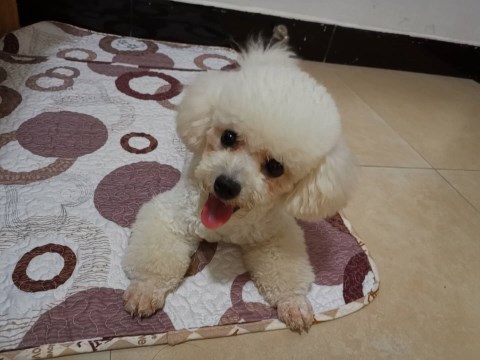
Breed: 3083-n000117-Bichon_Frise